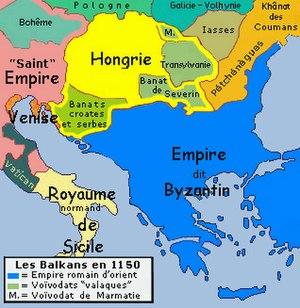
Carte des Balkans en 1150. Cette carte, comme les 36 autres de cette série, est une synthèse du ""Westermann Grosser Atlas zur Weltgeschichte"", 1985, ISBN
L'histoire de la Macédoine du Nord, petit État du sud des Balkans, commence, au sens strict, lors de son indépendance vis-à-vis de la République fédérative socialiste de Yougoslavie en 1991. Dans un sens plus large, l'histoire de la « Macédoine », dont traite le présent article, concerne un ensemble géographique et historique bien plus vaste, habité par de nombreux peuples au cours du temps. Le territoire ainsi désigné a maintes fois changé de forme et fut inclus dans divers États successifs. La république actuelle n'occupe que le tiers du royaume antique. Elle regroupe la majorité des Slaves macédoniens, parlant une langue slave, également présente en Bulgarie du sud-ouest et en Grèce du nord, et linguistiquement proche du bulgare. La République de Macédoine du Nord abrite aussi des minorités albanaises, valaques et tsiganes.
Cet article retrace l'histoire de la Slovénie de l'antiquité jusqu'à aujourd'hui.
La liste des maîtres de province de l'ordre du Temple regroupe les noms des maîtres selon un axe chronologique identifié par période de maîtrise et domaines territoriaux.
L’histoire de la Moldavie concerne cinq espaces-temps reliés :
Le royaume de Croatie fut successeur de l'État croate médiéval entre 1102 et 1527, officiellement État distinct du royaume de Hongrie et associé à ce dernier par une union personnelle à travers le roi, mais dans les faits intégré à la Hongrie. À partir du XIIIᵉ siècle, il est de nouveau gouverné par ses propres princes, toutefois membres de la maison royale hongroise. Vers la fin du XVᵉ siècle, les guerres ottomanes atteignent aussi la Croatie : après la bataille de Corbavie, livrée en 1493, et l'échec subi par les troupes croates et hongroises à Mohács le 29 août 1526, le nord-ouest du pays autour de Zagreb a été intégré dans la monarchie de Habsbourg, le reste étant un sandjak de l'Empire ottoman.
Cet article relate les faits saillants de l'histoire de la Bosnie-Herzégovine, un pays d'Europe du Sud situé dans la péninsule des Balkans.
L'Histoire de la Hongrie remonte au haut Moyen Âge, lorsque la plaine de Pannonie est colonisée par les Magyars, un peuple nomade venu du centre-nord de la Russie actuelle. En 895 est fondée une principauté, puis en 1000 le royaume de Hongrie qui existe jusqu'en 1946 à l'exception d'un court intermède républicain entre 1918 et 1919. Au sortir de la Seconde Guerre mondiale, la République est de nouveau proclamée. Elle devient une République populaire après la prise du pouvoir par les communistes. En 1956, le régime est fortement ébranlé par l'insurrection de Budapest, mais se maintient grâce à l'aide des Soviétiques. En 1989, au moment de la chute des régimes communistes en Europe, la Hongrie met fin au régime de parti unique et adopte la démocratie.
L’Albanie est une république d’Europe du Sud, à l’ouest de la péninsule des Balkans, avec une ouverture sur la mer Adriatique et sur la mer Ionienne. Le pays a une frontière au nord avec le Monténégro, au nord-est avec le Kosovo, à l’est avec la république de Macédoine et au sud avec la Grèce.